COVID-19 pandemic in Cambodia

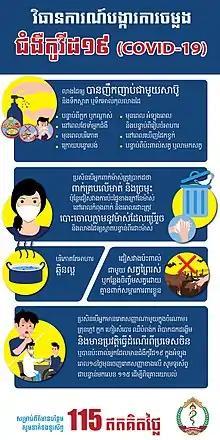
Preventive measures poster by Communicable Disease Control Department (CDCD)

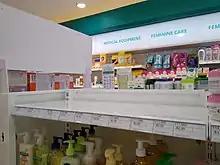
An empty hand sanitizer shelf in Kep on 28 January 2020, the day after the first case was confirmed in Cambodia

At 3p.m. on 27 January, the first case had been confirmed in Sihanoukville on a 60-year-old Chinese man who arrived in 23 January from Wuhan, Hubei with his family. Three other members of his family were placed under quarantine as they did not appear to have symptoms, while he was placed in a separate room at the Preah Sihanouk Referral Hospital.